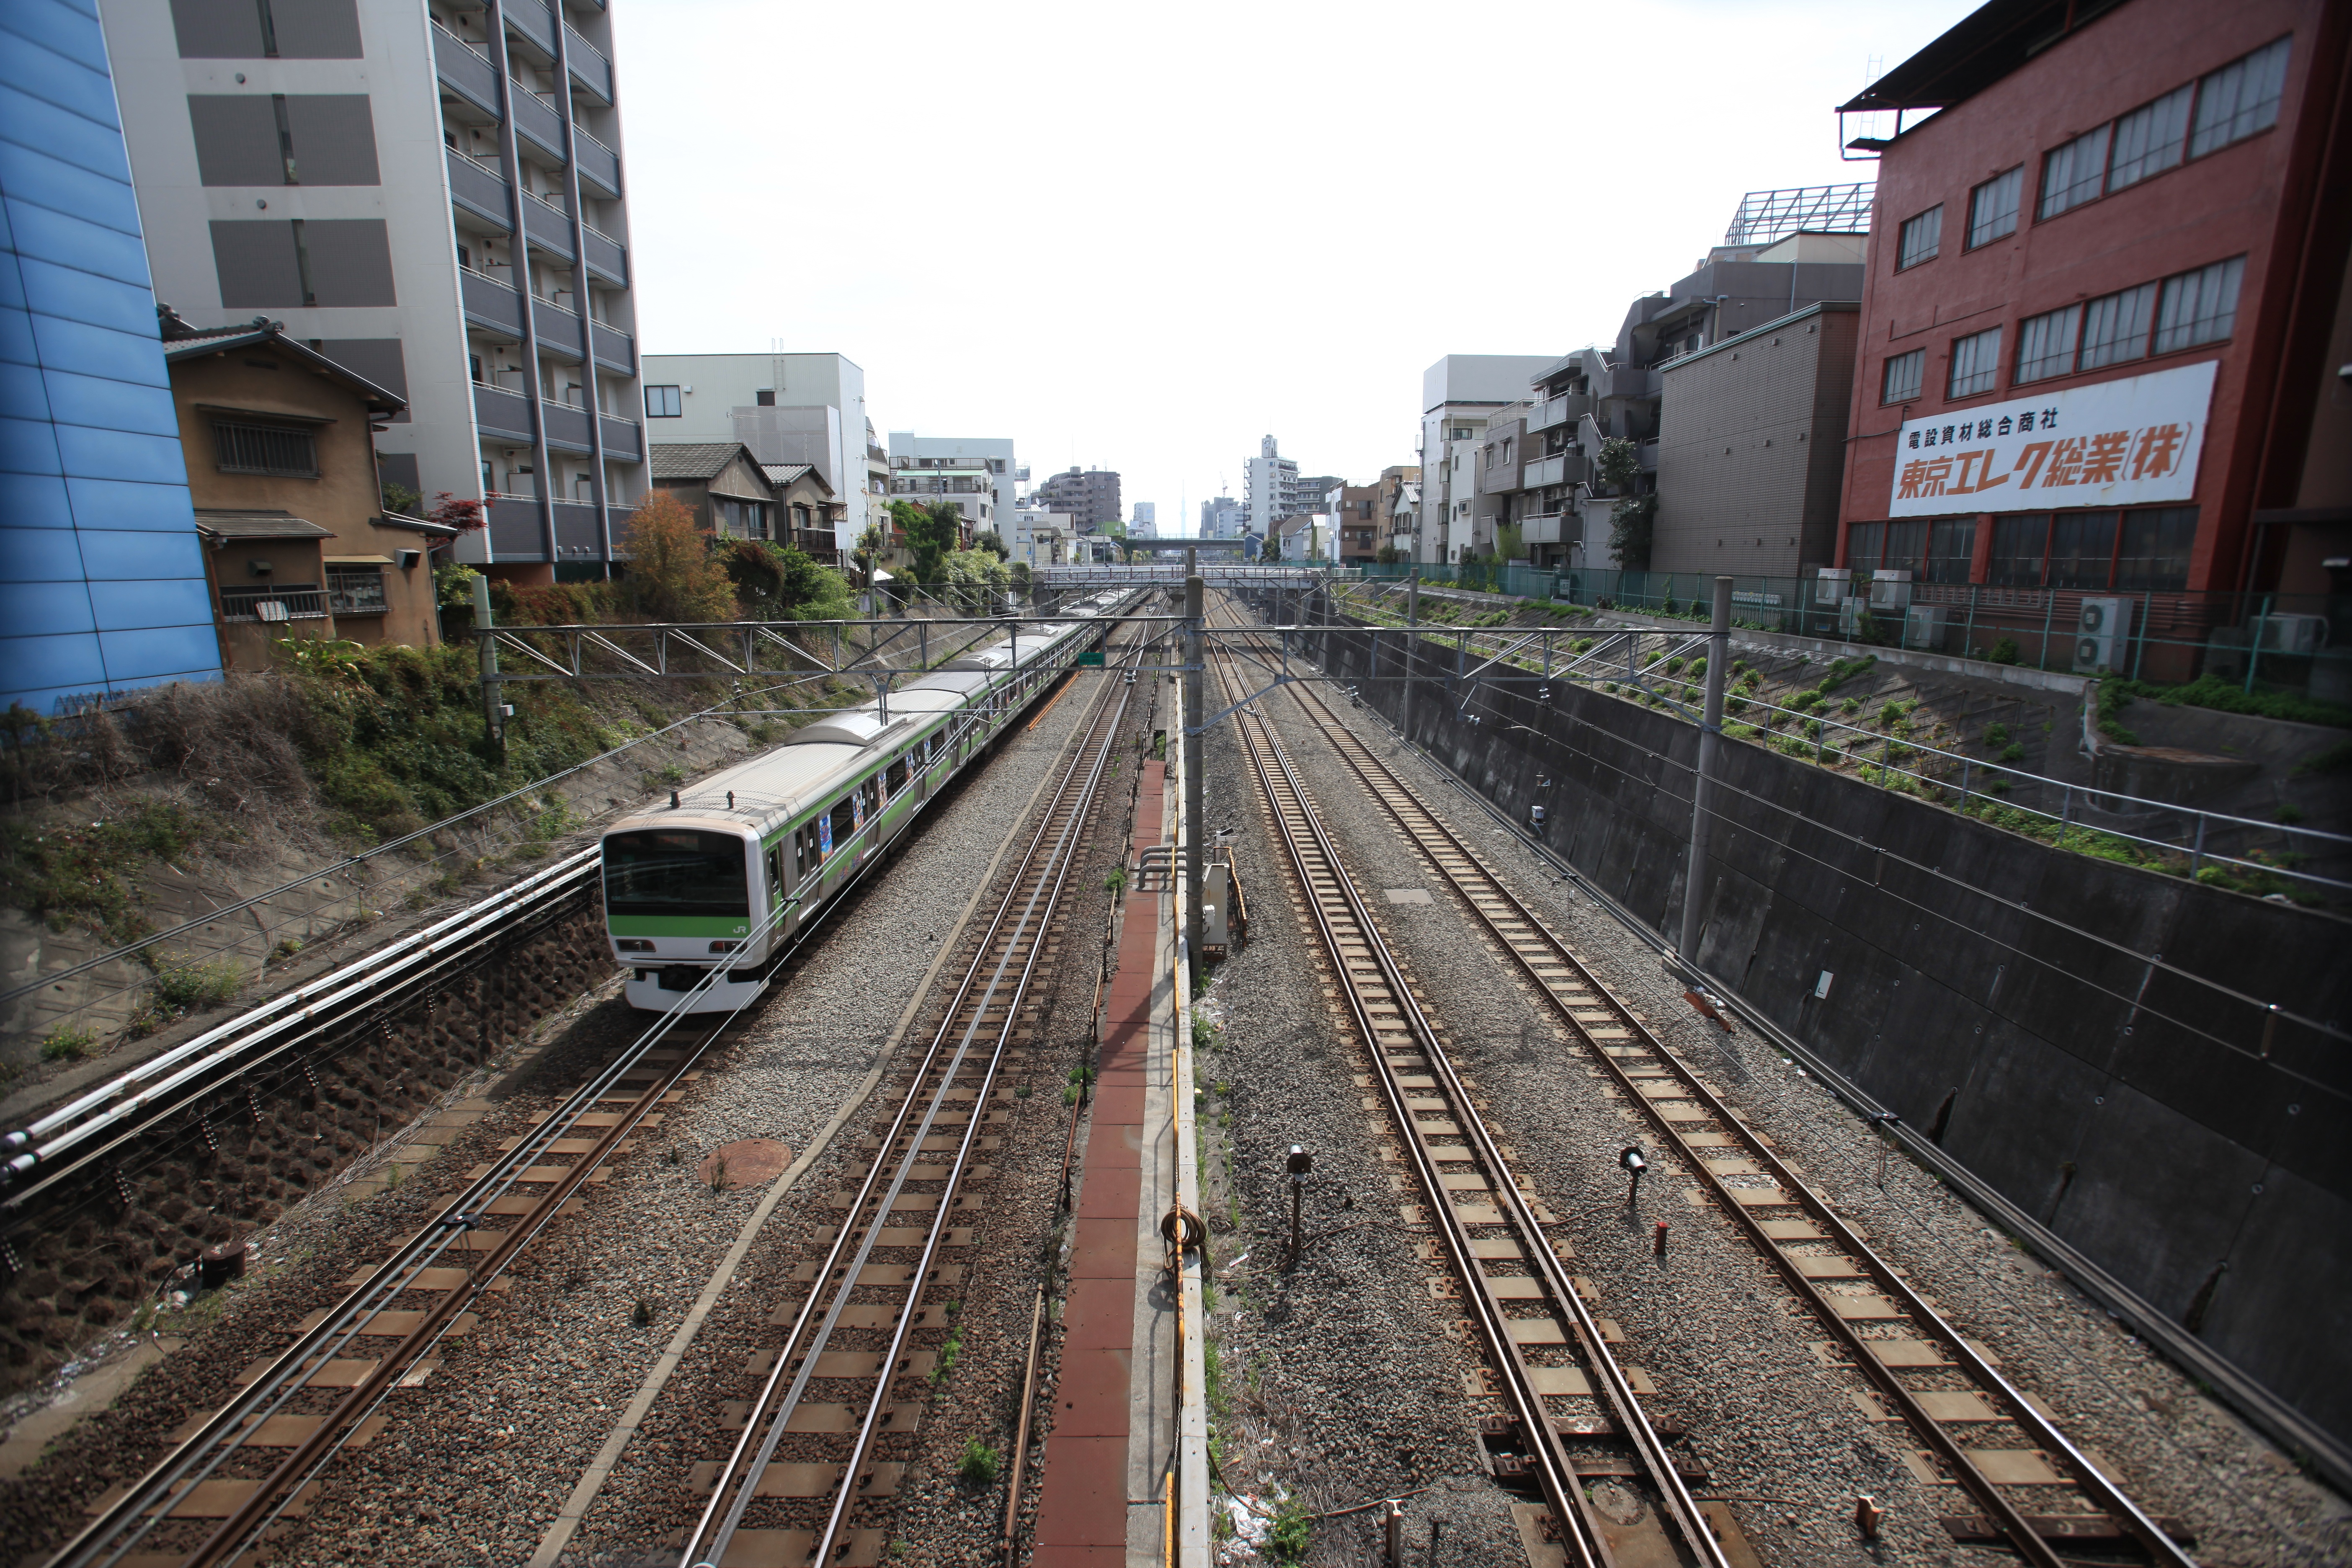
track, city, train, overpass, transport, line, vehicle, train station, japan, lane, public transport, tokyo, junction, rail transport, residential area, rolling stock, metropolitan area, ikebukuro, yamanote line